CSS Arkansas

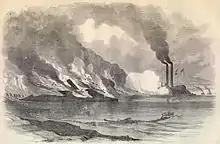
Illustration of the "Arkansas" burning while under fire from , "Harper's Weekly", 5 September 1862

The clouds of smoke produced by all the shooting greatly reduced visibility and the Union ships were additionally handicapped by the presence of Union transports and hospital ships on the other side of the river that might be damaged if they missed "Arkansas". "Hartford" had to wait until the ironclad moved further downstream before she could open fire and was only able to fire a single volley before her guns could no longer bear. One of her shots penetrated the Confederate ship's casemate and killed four men and wounded another. Another shot by the sloop killed or wounded the entire 16-man crew of one of the Columbiads and started a small fire that was quickly extinguished. One shot by either the gunboat or her sister penetrated the casemate near a Dahlgren gun, killing three men and wounding three others, travelled through the boiler exhaust to strike the far side of the casemate, killing or injuring 15 men at another gun. By this time the ironclad had little steam available and was mostly drifting with the current. Temperatures in the fire room required the crewmen to be rotated every fifteen minutes so they would not be overcome by heat exhaustion. Brown had thus far spent the entire battle either in the pilothouse or on the casemate's roof and he returned to the latter position to seek relief from the heat. Despite his exposed position, he was only slightly wounded during the battle.